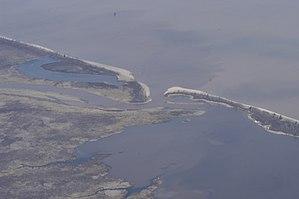
Cet article recense les zones humides des États-Unis concernées par la convention de Ramsar.